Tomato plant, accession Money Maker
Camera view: vertical (180 deg); turntable rotation: 150 degrees
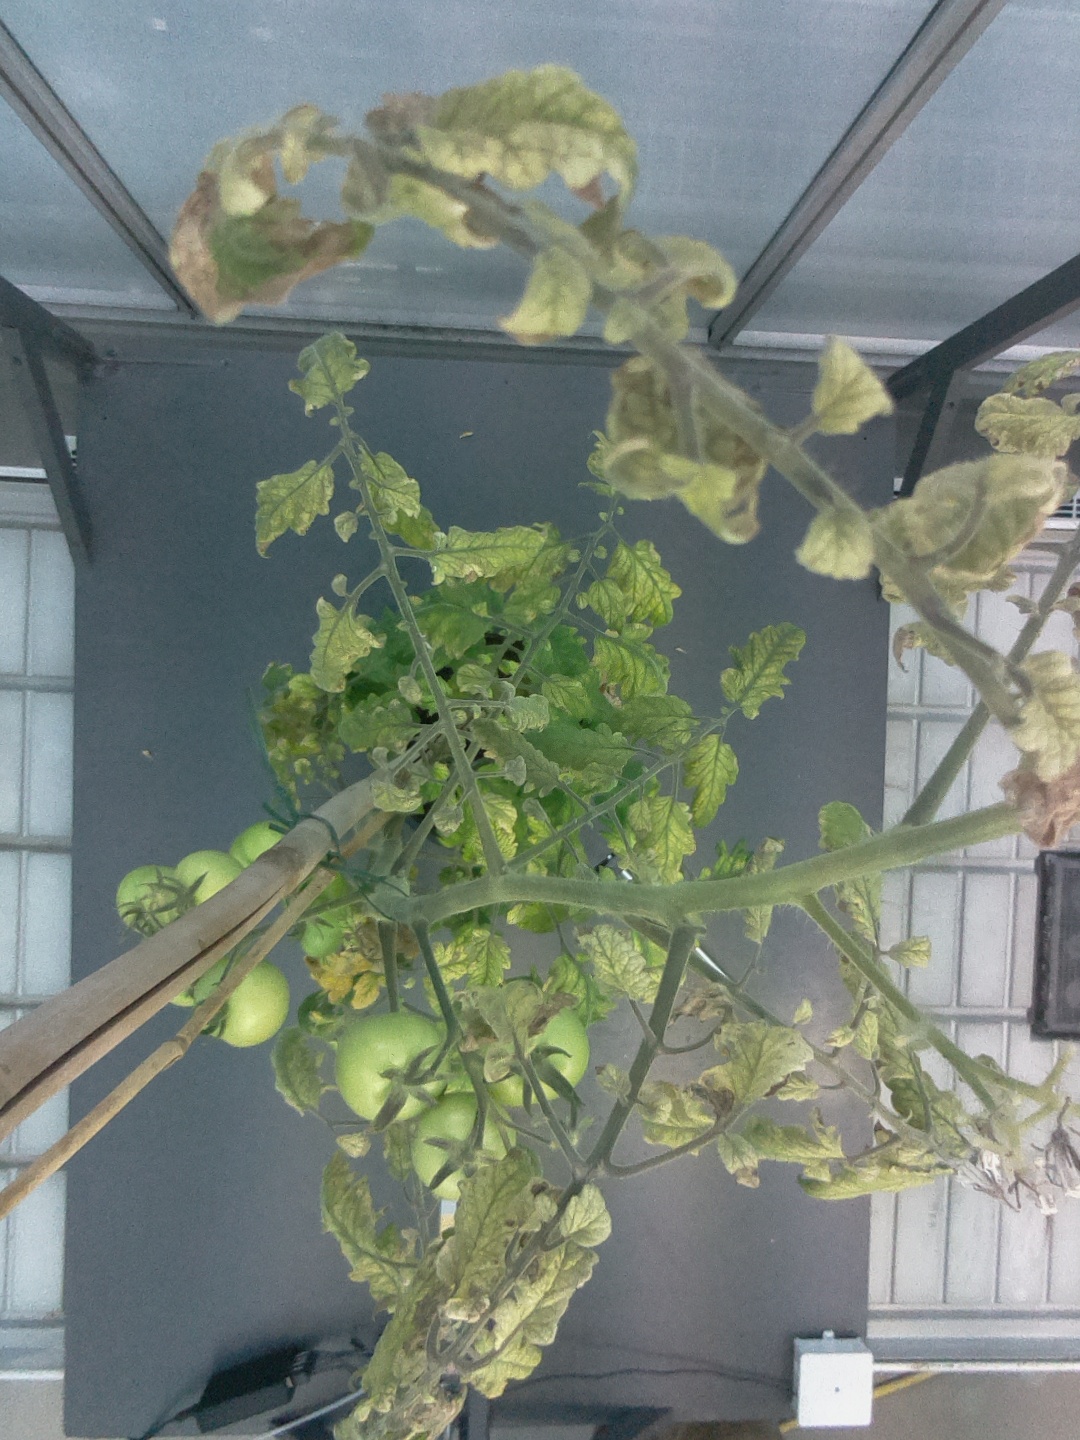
BBCH growth stage 79: 90% -100% of final fruit size